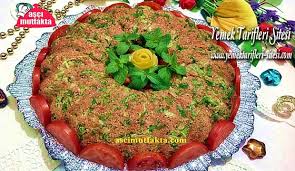
Yemek: kisir